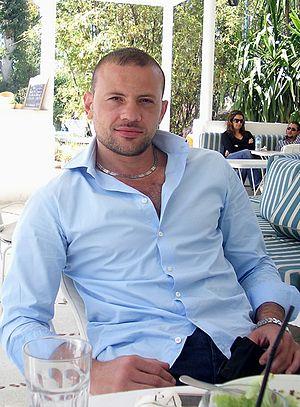
Lionel Hugonnier, né le 17 avril 1973 à Lyon, est un judoka et ju jitsuka français, combattant dans la catégorie des moins de 90 kg en Judo, et en Mi-Lourds en Ju Jitsu.